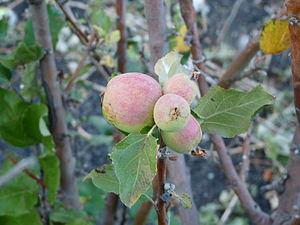
Pommier à Chã das Caldeiras (île de Fogo, Cap-Vert)
La Chã das Caldeiras, parfois abrégée en Chã, est une caldeira du Cap-Vert située sur l'île de Fogo. D'un diamètre de neuf kilomètres et ouverte vers l'est, elle est ceinturée à l'ouest par la bordeira, un rempart montagneux qui culmine à 2 700 mètres. Elle a été créée par une éruption du Monte Armarelo, un ancien cône volcanique effondré, qui a été remplacé par le Pico do Fogo.